Pan-American Highway

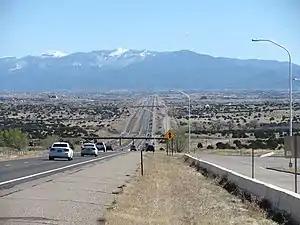
Interstate 25 in the U.S. state of New Mexico. I-25 is part of the other de facto branch, and is signed "Pan-American Freeway" in Albuquerque.

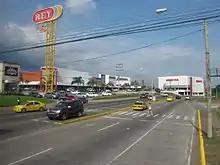
Pan-American Highway at David, Chiriquí

In 1966, the U.S. Federal Highway Administration designated the entire Interstate Highway System as part of the Pan-American Highway System, but this has not been expressed in any of the official interstate signage. Of the many freeways that make up this very comprehensive system, several are notable because of their mainly north–south orientation and their links to the main Mexican route and its spurs, as well as to key routes in Canada that link to the Alaska Highway.